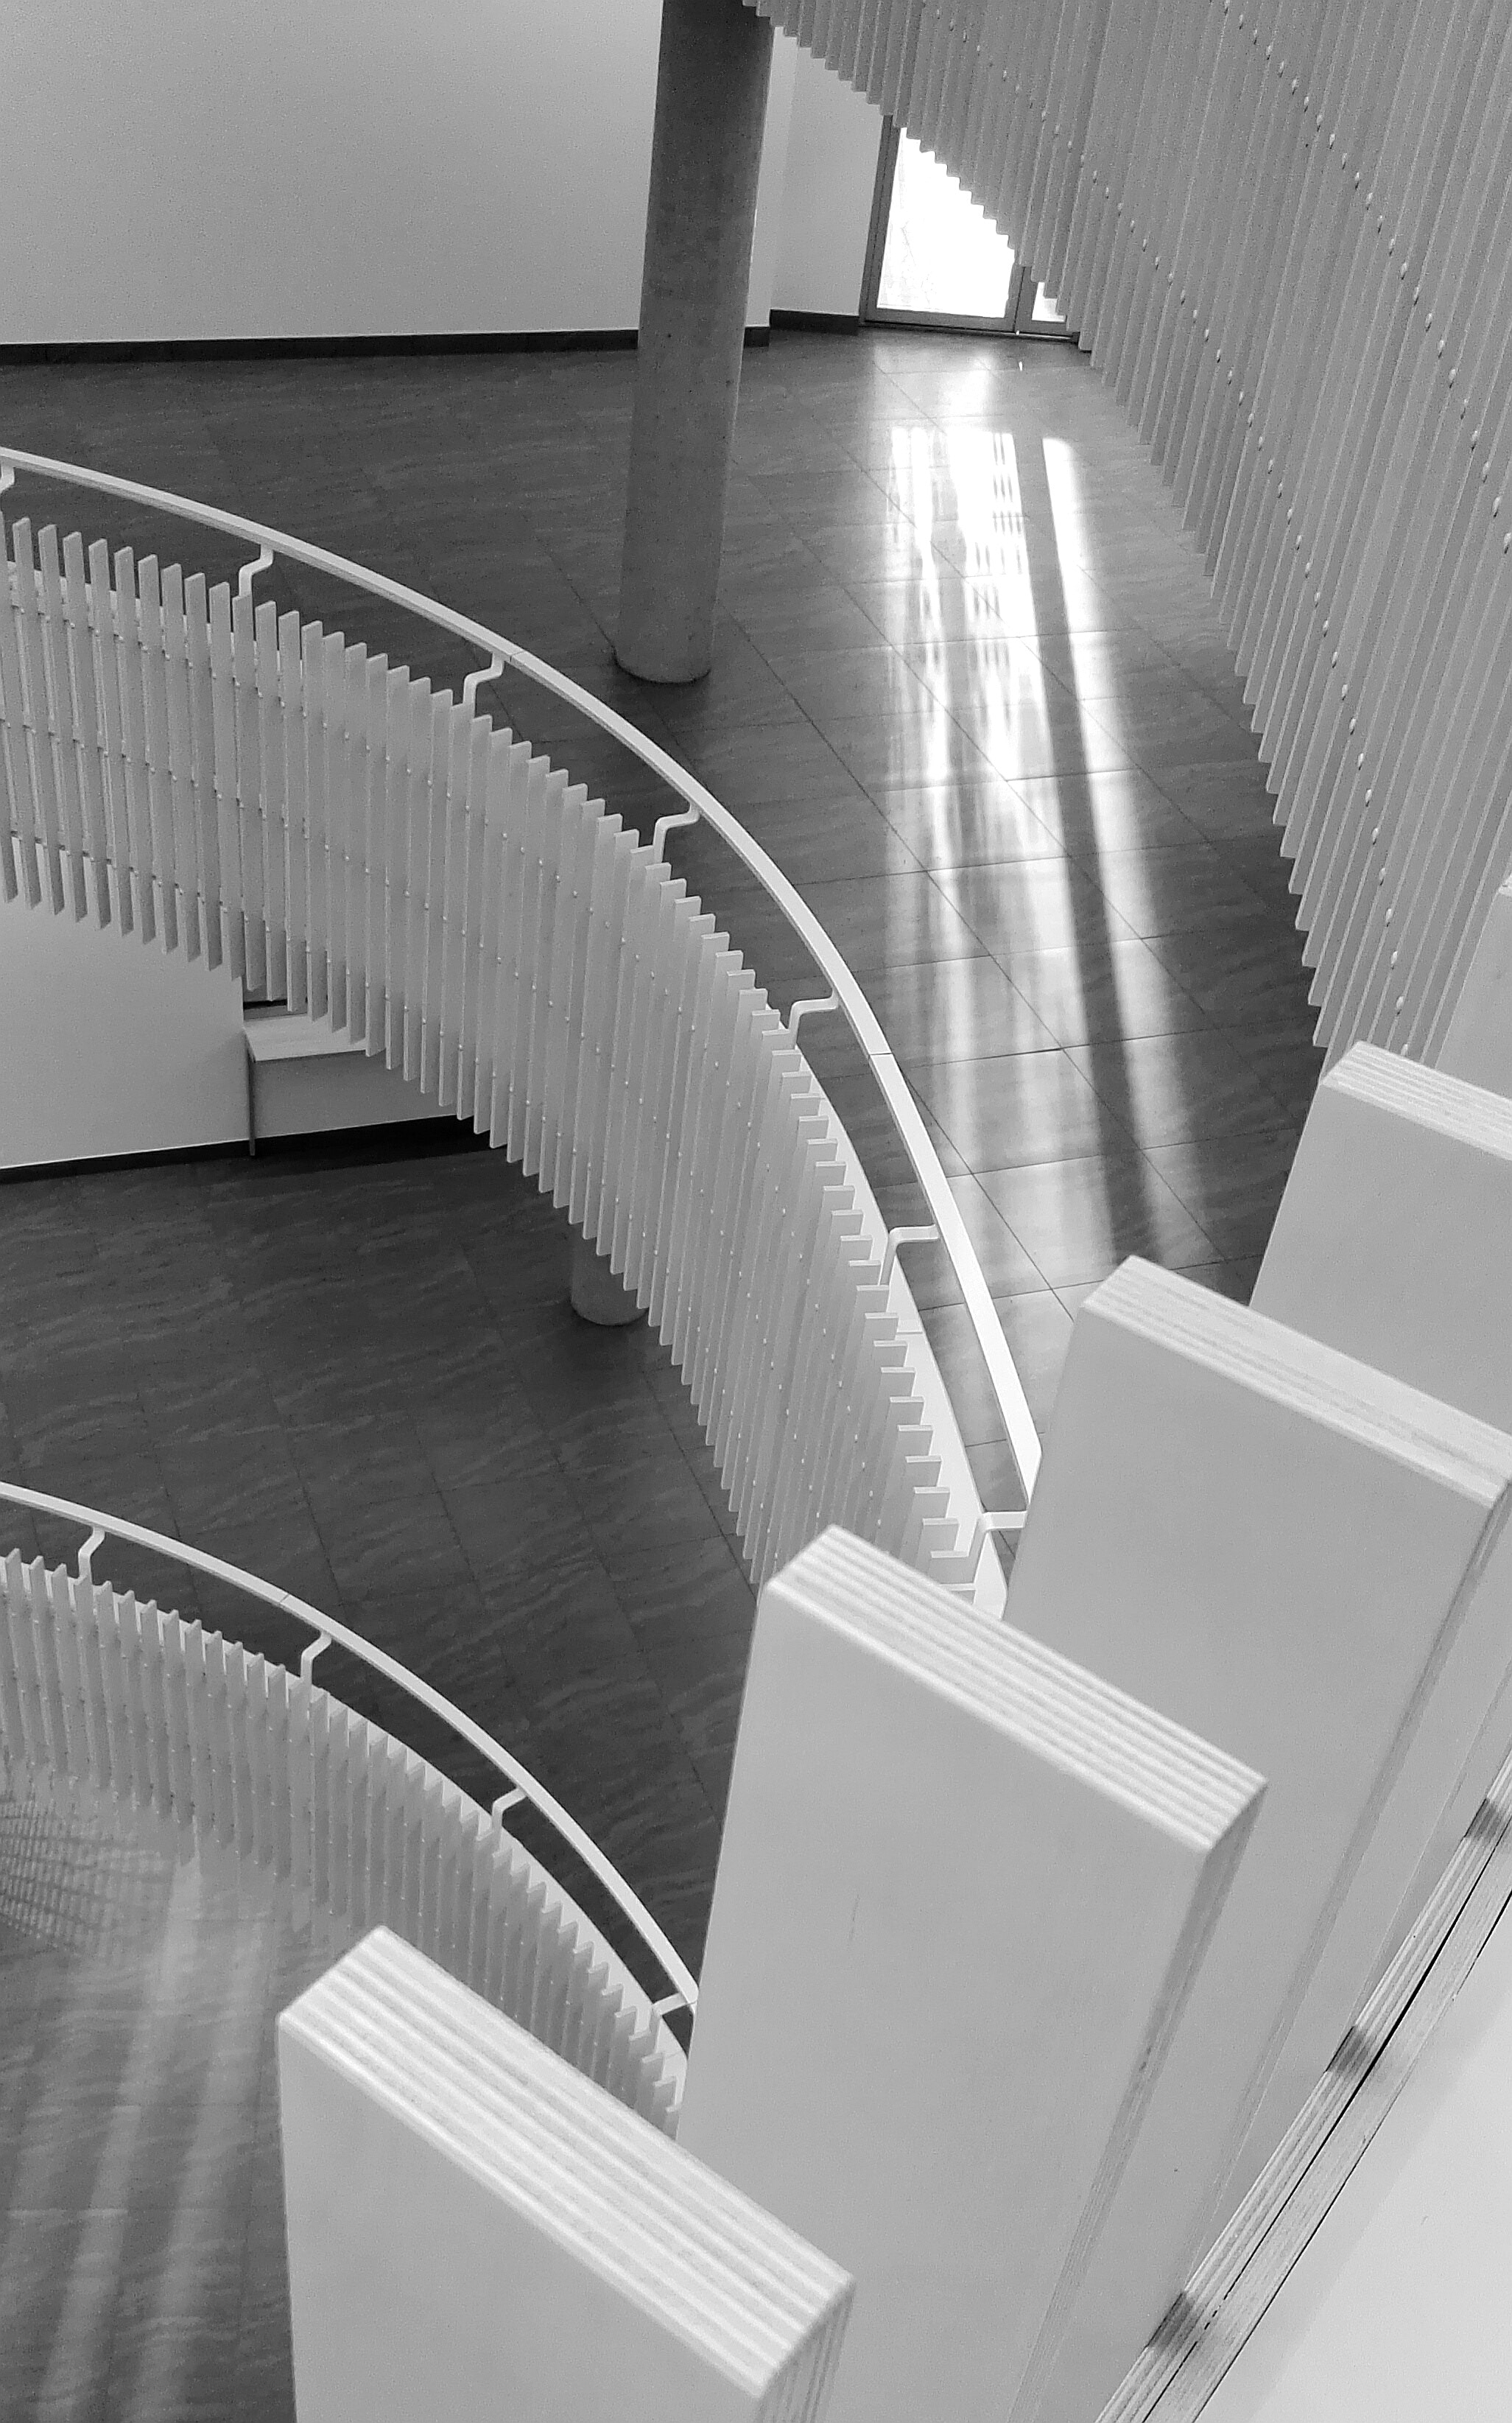
white, stairs, architecture, reinforced concrete, arch, Material property, black and white, handrail, monochrome, spiral, concrete, house, composite material, metal, building